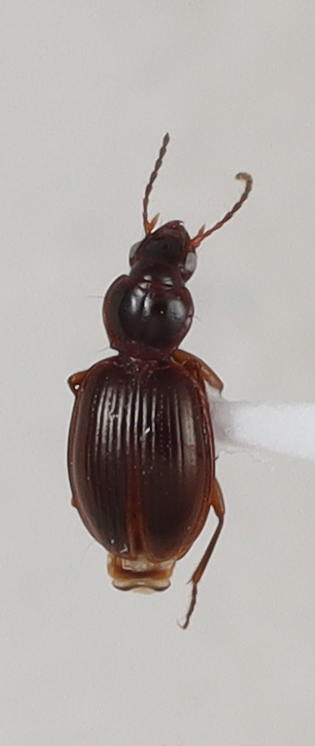
Scientific name: Mecyclothorax konanus
Plot: 17
Trap: E
Collected: 20200707